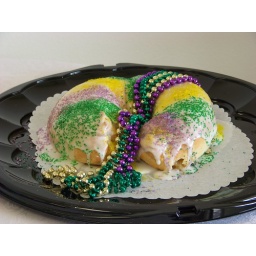
A Mardi Gras Kings cake filled with cream cheese and apple covered in green, purple and gold sugar